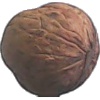
Label: walnut